John Graham Chambers

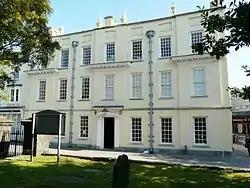
Llanelly House, Chambers's birthplace

Chambers was born in Llanelly House in the town of Llanelli, Carmarthenshire, Wales. He was the son of William Chambers, a Welsh landowner of the Chambers family. He was educated at Eton and Trinity College, Cambridge, where he graduated as B.A., won the Colquhoun Sculls and became President of the University Boat Club.